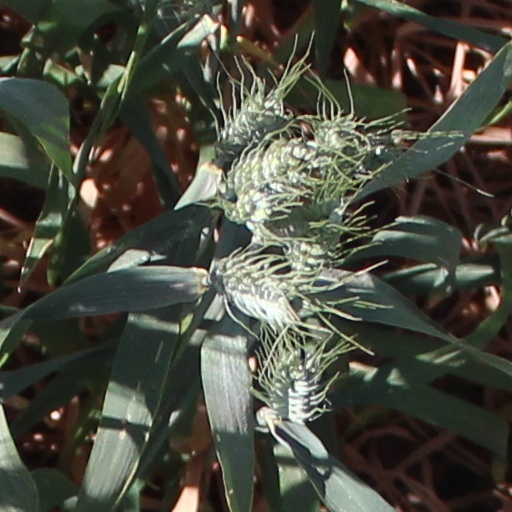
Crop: wheat